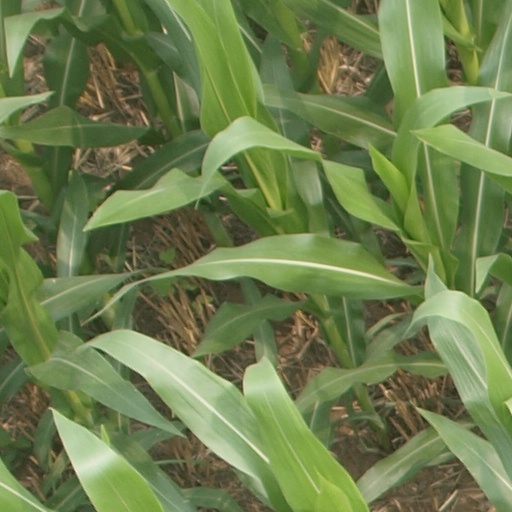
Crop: maize; corn